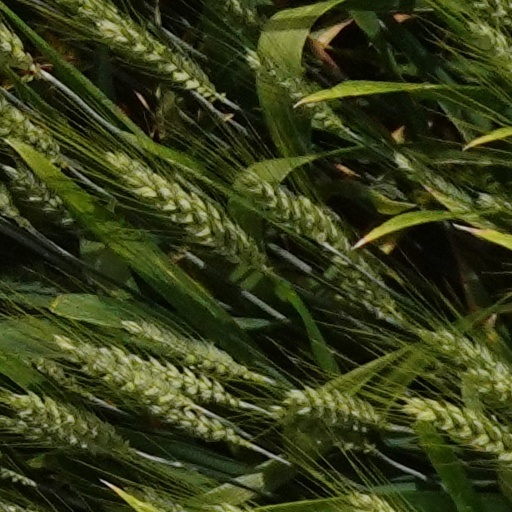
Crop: wheat